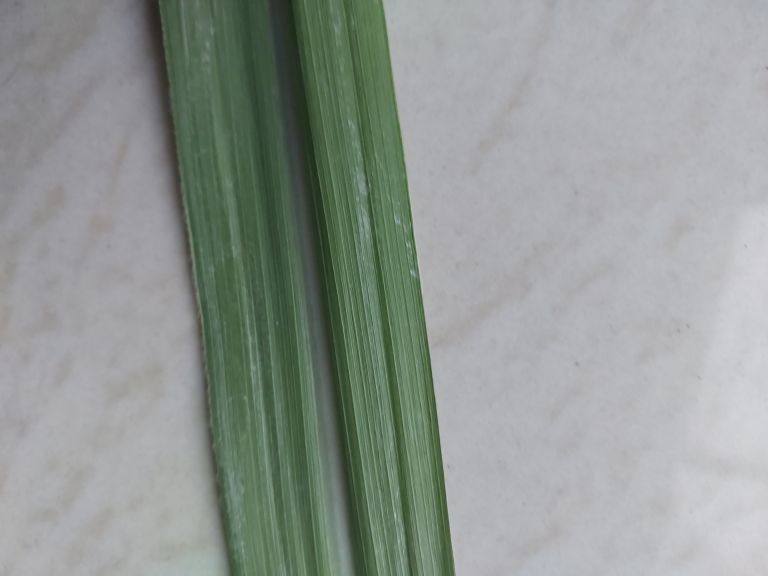
Label: Viral Disease